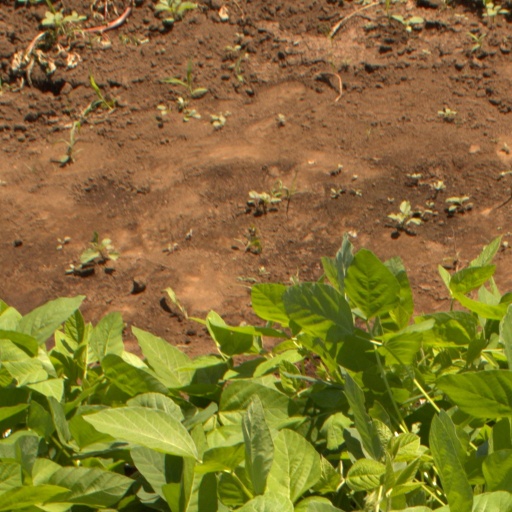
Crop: soybean